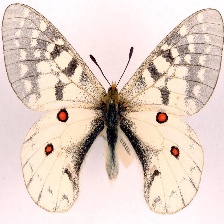
Species: CLODIUS PARNASSIAN